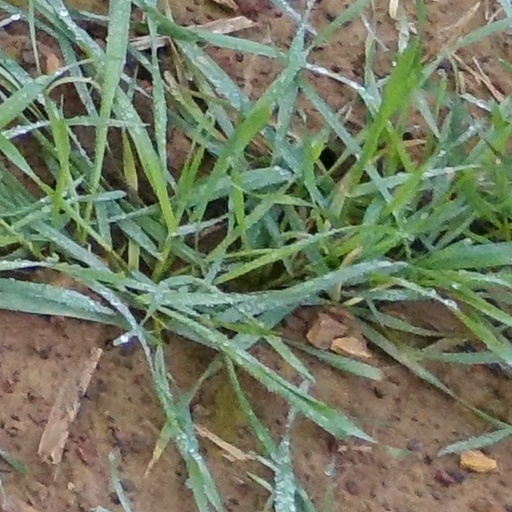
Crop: wheat